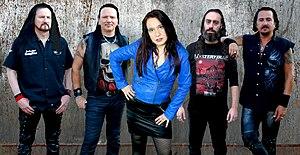
MYSTERY BLUE
Mystery Blue est un groupe de heavy metal français, originaire de Strasbourg, en Alsace. Il est formé en 1978 par Francis Philippon, Yvan Bailbled, Pascal Régina, Jean-Marc Gogel et Michel Torres. Après un arrêt en 1989, Francis Philippon décide de reformer en 1996 le groupe avec en son sein la chanteuse Nathalie Geyer.